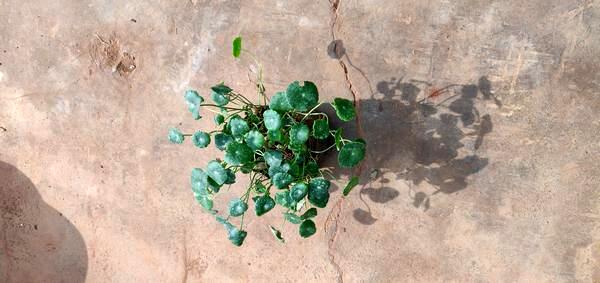
Plant: Brahmi